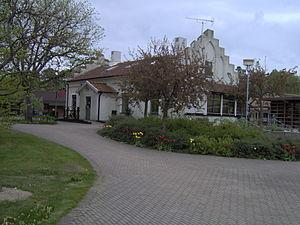
Skanör est une petite ville de Suède, située à l'extrême sud de la Scanie et qui fait partie de la localité regroupée de Skanör med Falsterbo. Elle a obtenu les privilèges de ville au XIIIᵉ siècle.